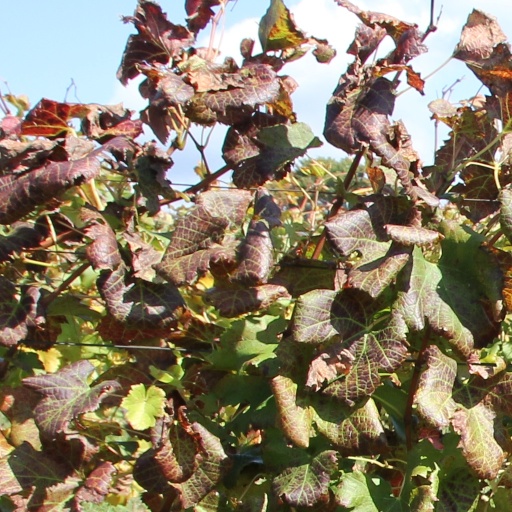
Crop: grape